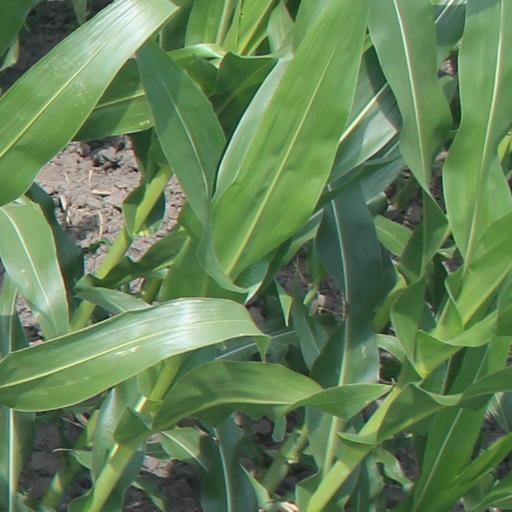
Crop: maize; corn